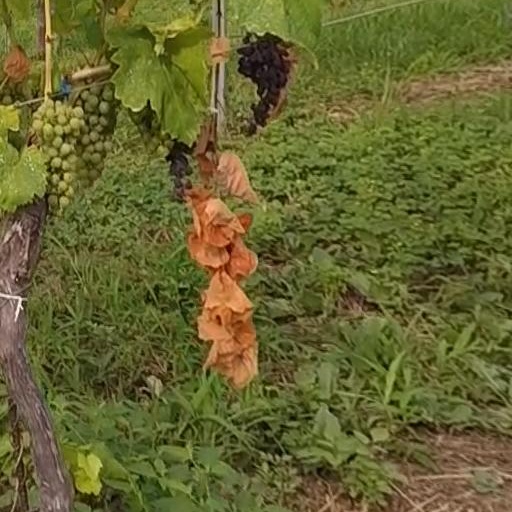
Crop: grape